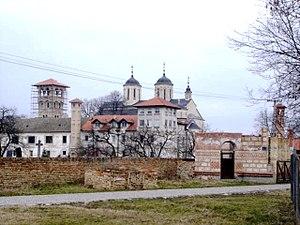
Monastère de Kovilj près de Novi Sad, Voïvodine (Serbie)
La Šajkaška, en serbe cyrillique Шајкашка, est une région géographique de la province autonome de Voïvodine, en Serbie. Elle est située au sud-est de la Bačka.
L'éparchie du Banat est située dans la province de Voivodine au nord de la Serbie.